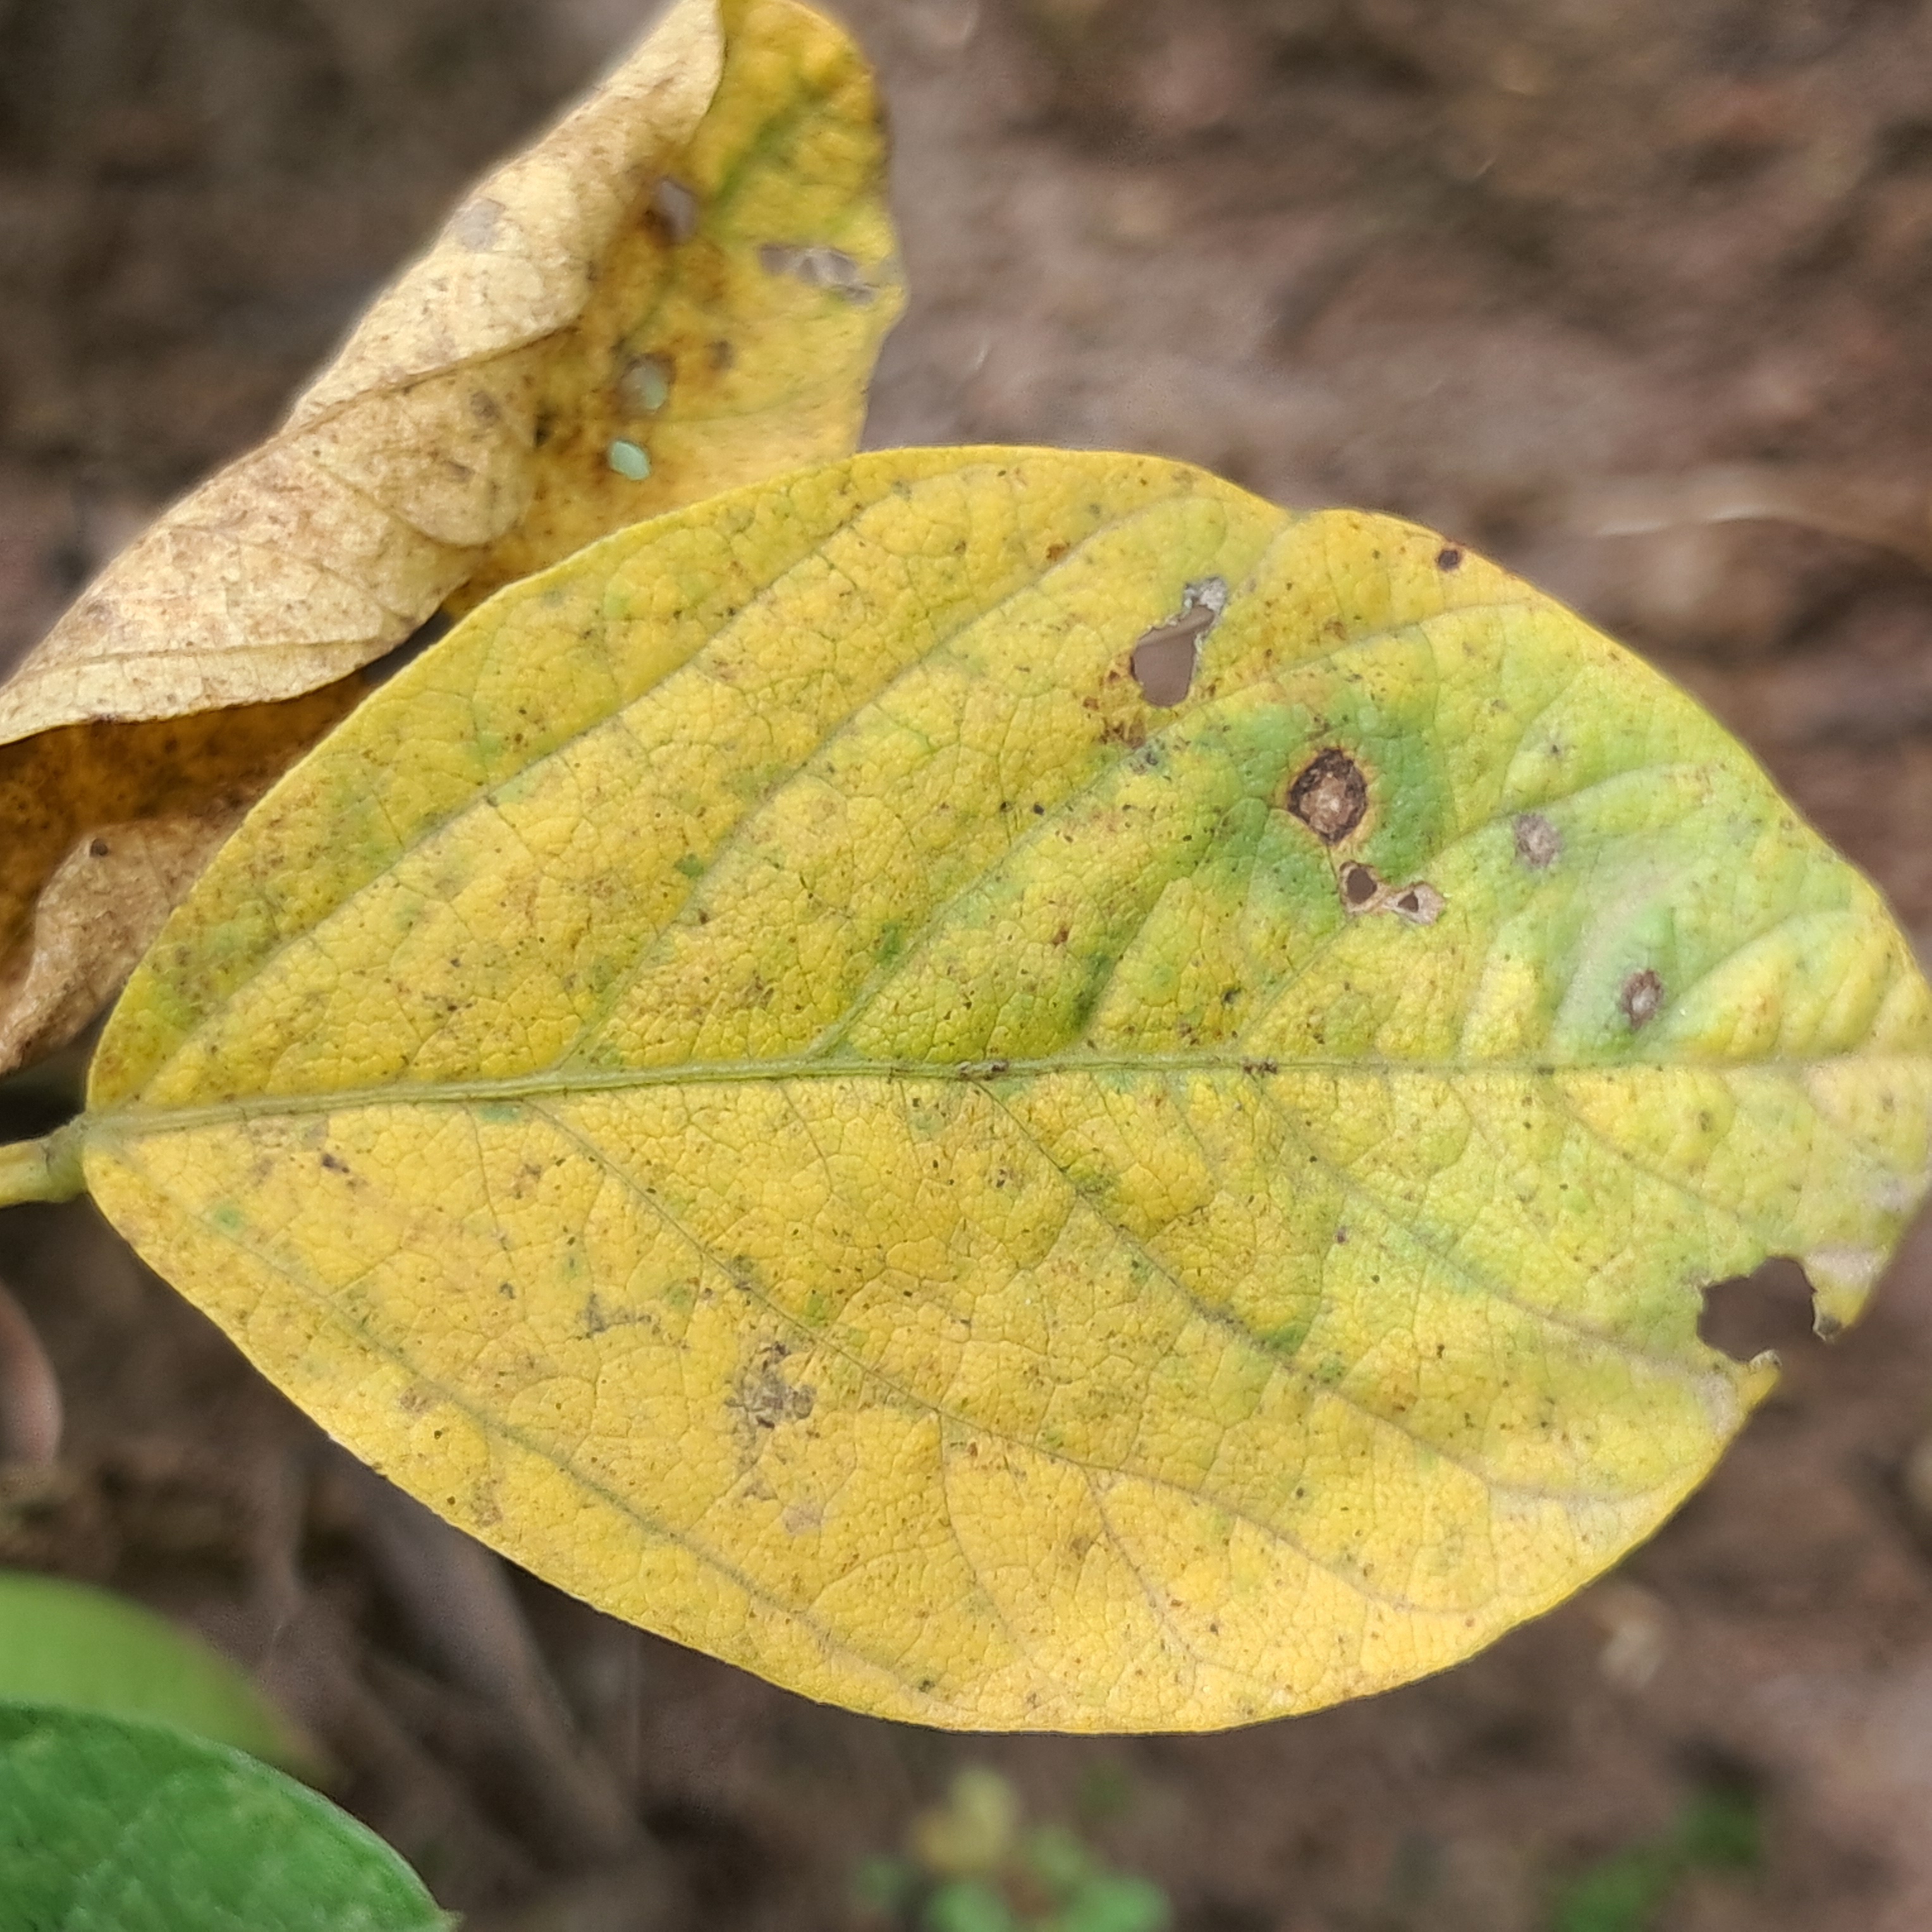
Label: Spectoria_Brown_Spot